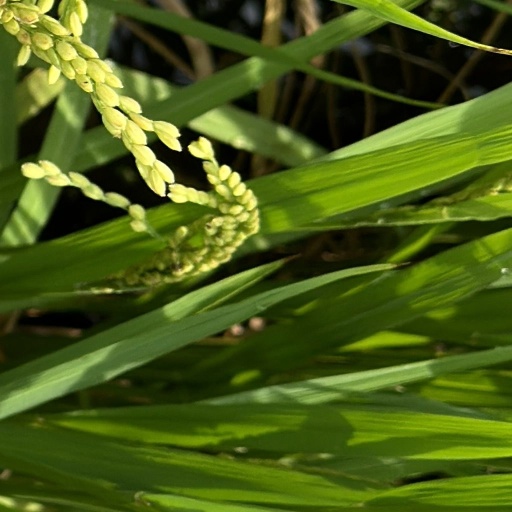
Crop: rice